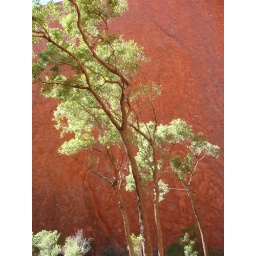
Bright green tree against red rock at Uluru (Ayer's Rock)